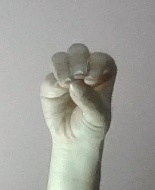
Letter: ha